Lapsis

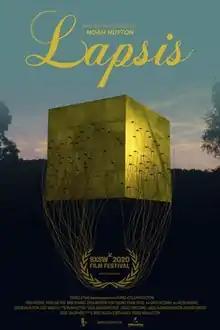
Film poster

Lapsis is a 2020 American dystopian science fiction film written, directed, edited, and scored by Noah Hutton. It stars Dean Imperial as a delivery man who turns to quantum cabling, a strange new corner of the gig economy, and faces a pivotal choice to either help his fellow workers or to get rich and get out. It also stars Madeline Wise, Babe Howard, Dora Madison, Ivory Aquino, Frank Wood, James McDaniel, and Arliss Howard.